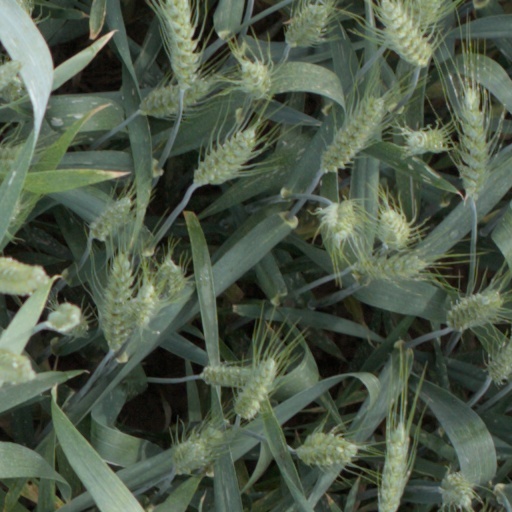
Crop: wheat